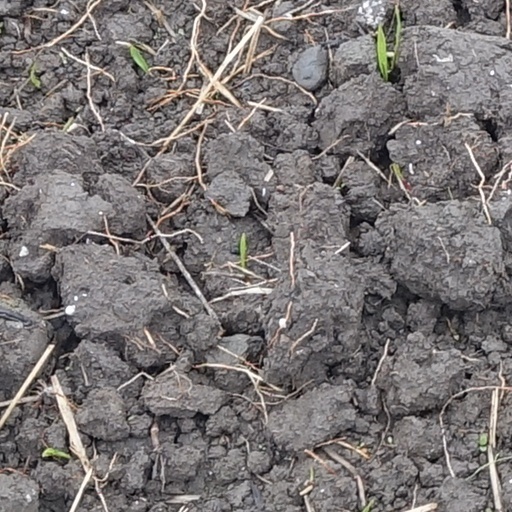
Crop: wheat